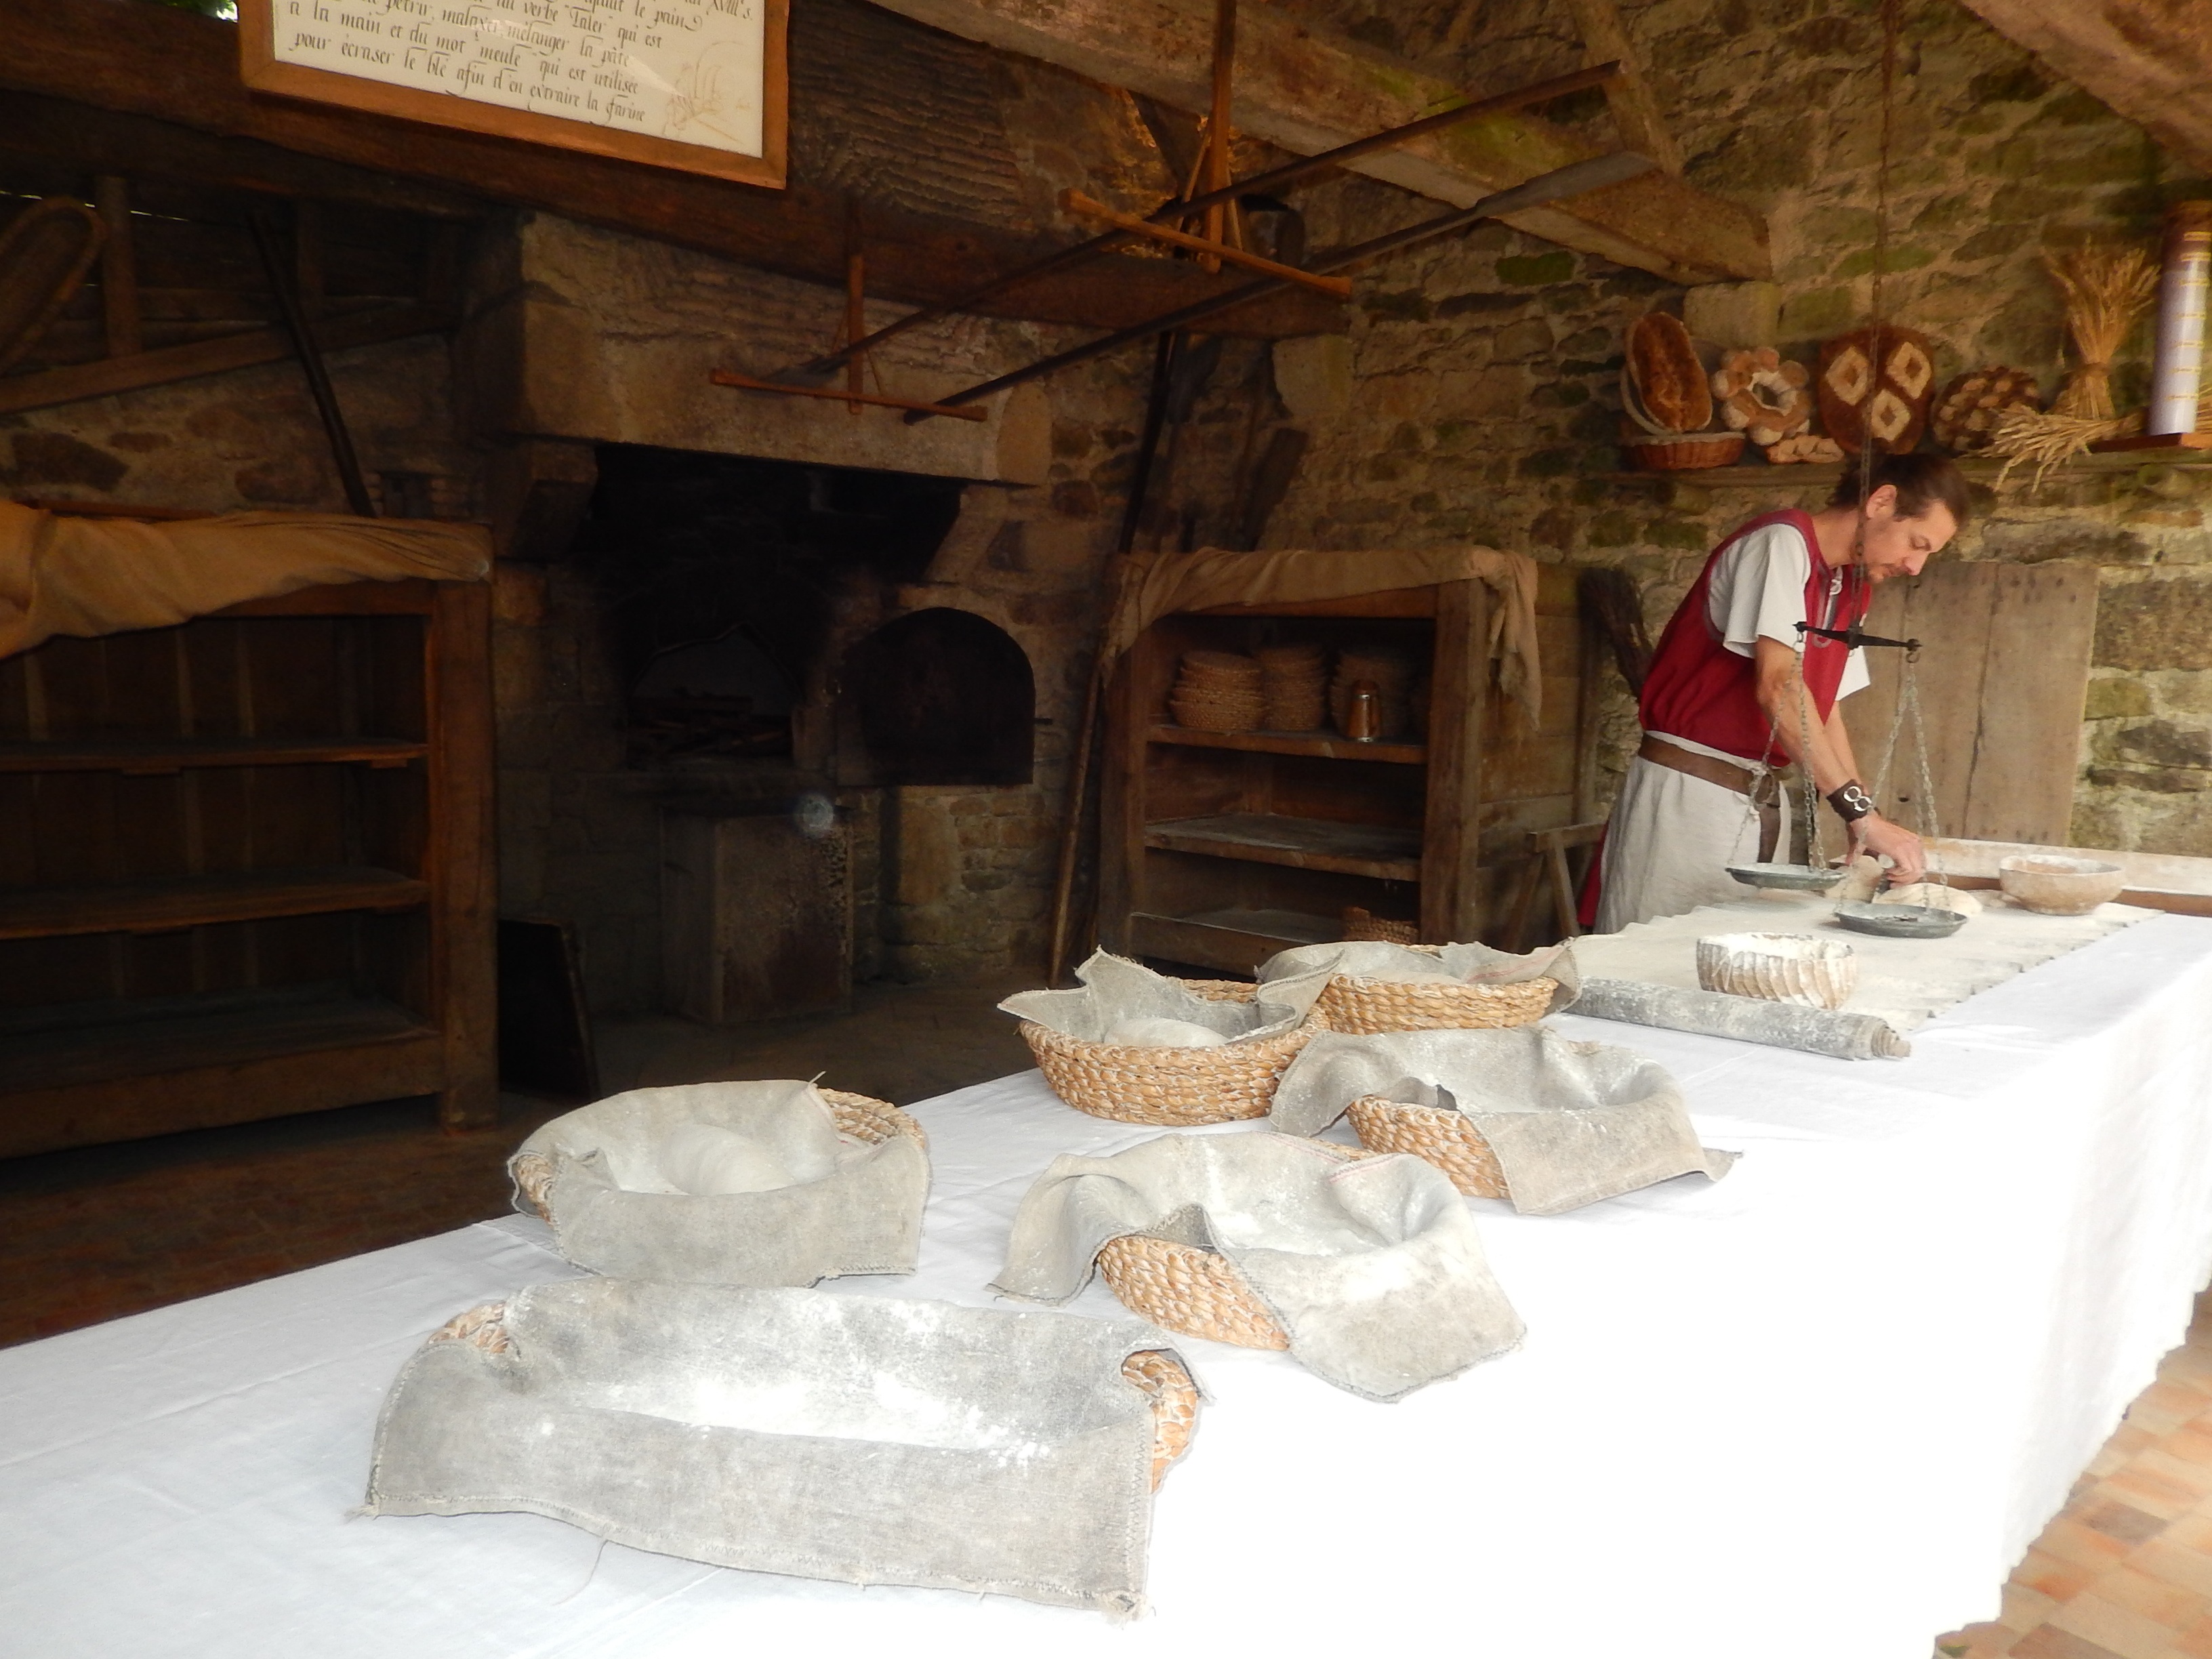
room, homemade, bread, boulanger